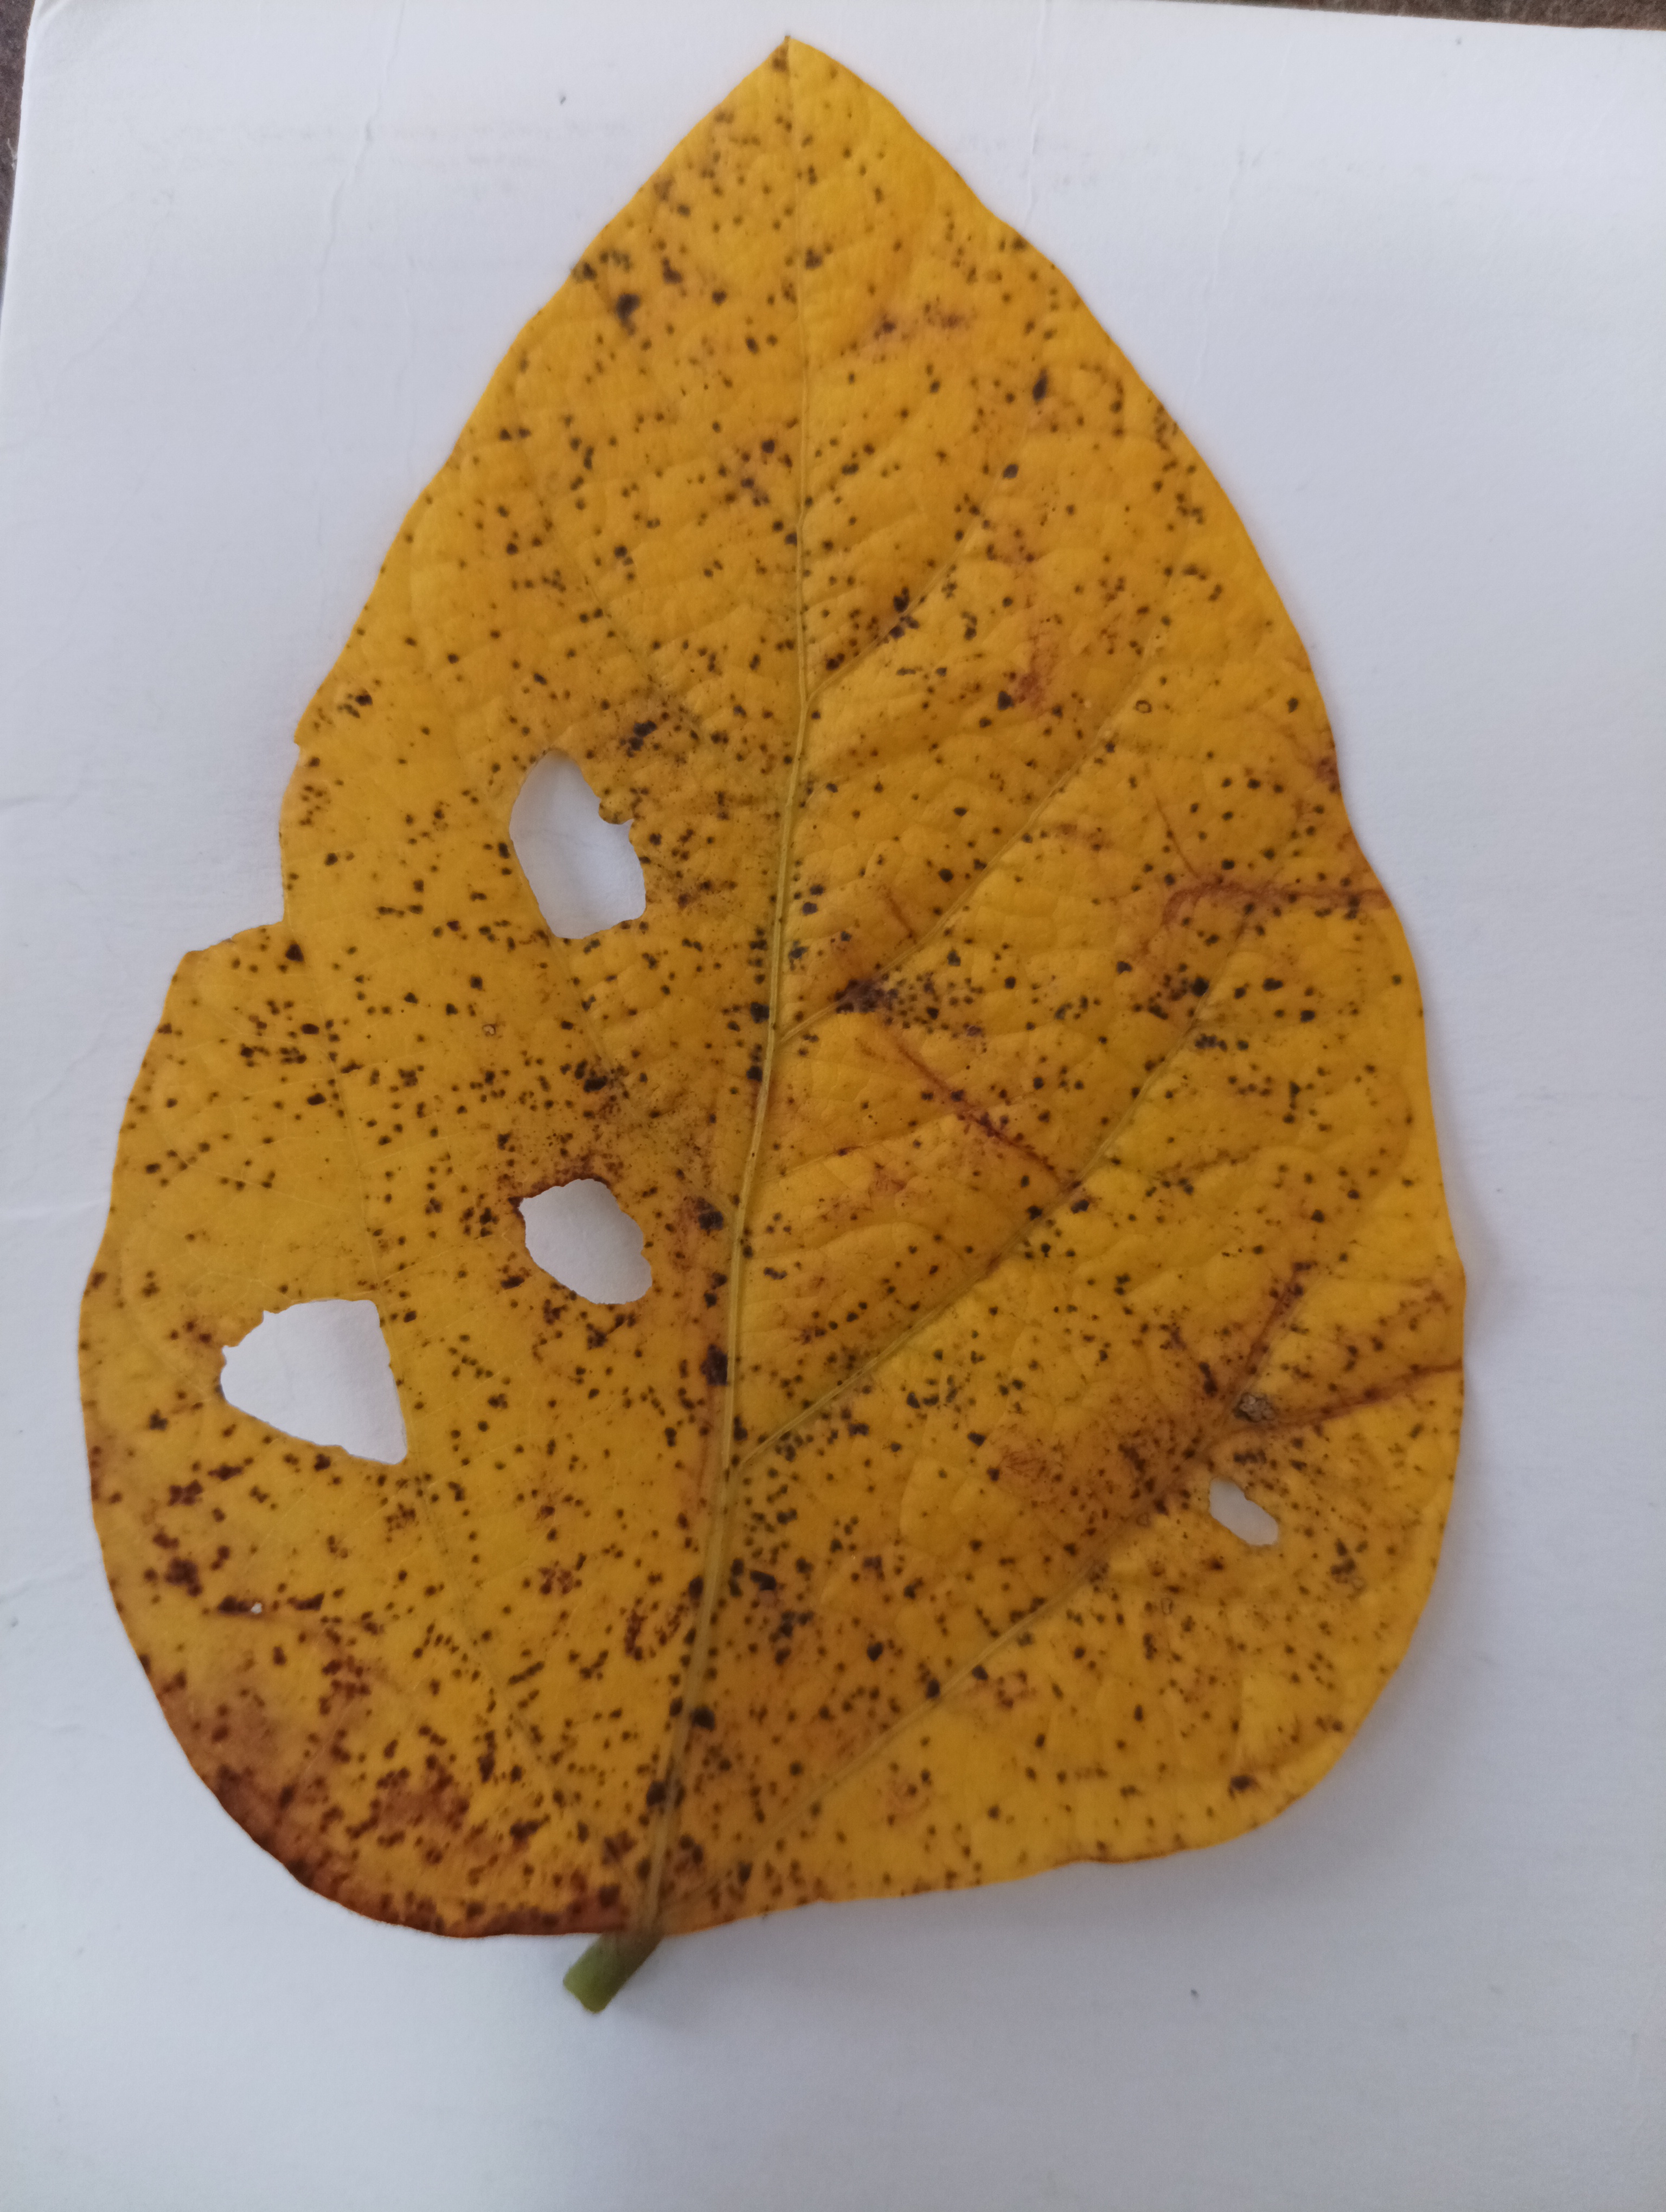
Label: Septoria_Brown_Spot